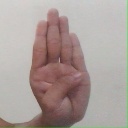
अक्षर: ब